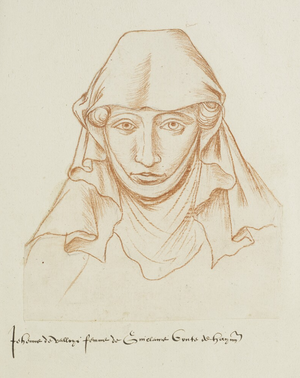
Jeanne de Valois (1294-1352)
Les premiers seigneurs de Hollande portaient le titre de comte de Frise occidentale et encore avant de comte de Kennemerland. Ce n'est qu'avec Thierry Ier qu’apparaît le titre de comte de Frise occidentale puis avec Thierry V qu'apparaît le titre de comte de Hollande.
Liste des comtes de Hainaut
Le Recueil d'Arras est le titre donné à un manuscrit conservé à la bibliothèque municipale d'Arras et contenant une collection de portraits dessinés dans le troisième quart du XVIᵉ siècle.